Charley Koontz

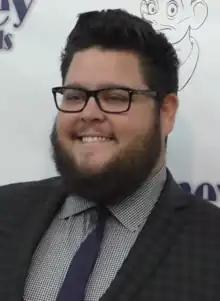
Koontz at the Carney Awards in 2016

Charley Koontz (born August 10, 1987) is an American film and television actor. He is best known for his recurring role as the student nicknamed 'Fat' Neil on "Community".